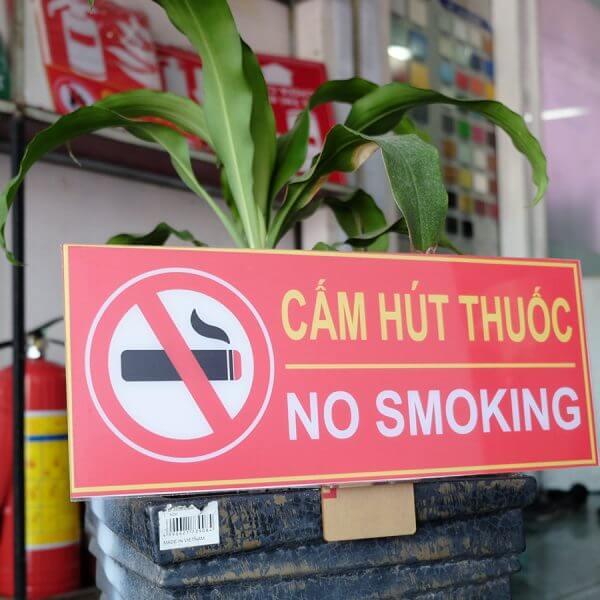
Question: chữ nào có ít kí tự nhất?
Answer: chữ no có ít kí tự nhất